1893 New Zealand rugby union tour of Australia

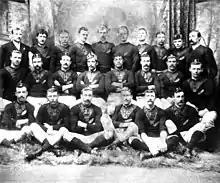
The New Zealand team that toured Australia

The 1893 New Zealand tour rugby to Australia was the second tour by the New Zealand national rugby union team to Australia. Ten matches were played against regional and district sides, but no Test matches were played. It was the first tour arranged by New Zealand Rugby Football Union, which had been founded the previous year. The only previous New Zealand national team was the side that toured New South Wales in 1884. Immediately before departing for Sydney, the tourists played a match against a "Combined XV" in Wellington, which New Zealand won 7–4.